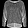
Label: Pullover